Addisonia (journal)

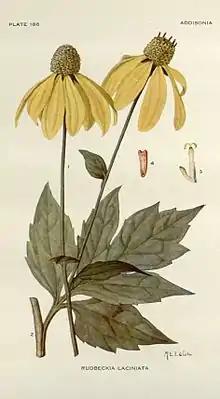
Illustration of "Rudbeckia laciniata" in 1920 by Mary Emily Eaton

"Addisonia" was inaugurated as the result of a bequest by judge Addison Brown, who was a co-founder of the New York Botanical Garden. The magazine was to be devoted exclusively to vascular plants from the United States and its territorial possessions or flowering in the New York Botanical Garden or its conservatories. The first editors of "Addisonia" were the botanist John Hendley Barnhart and George Valentine Nash, the Botanical Garden's head gardener at the time. Later editors included Henry Gleason and Edward Johnston Alexander.